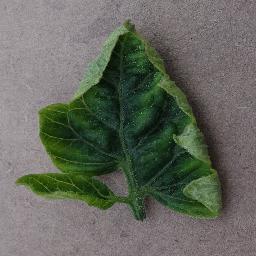
Label: Tomato___Tomato_Yellow_Leaf_Curl_Virus